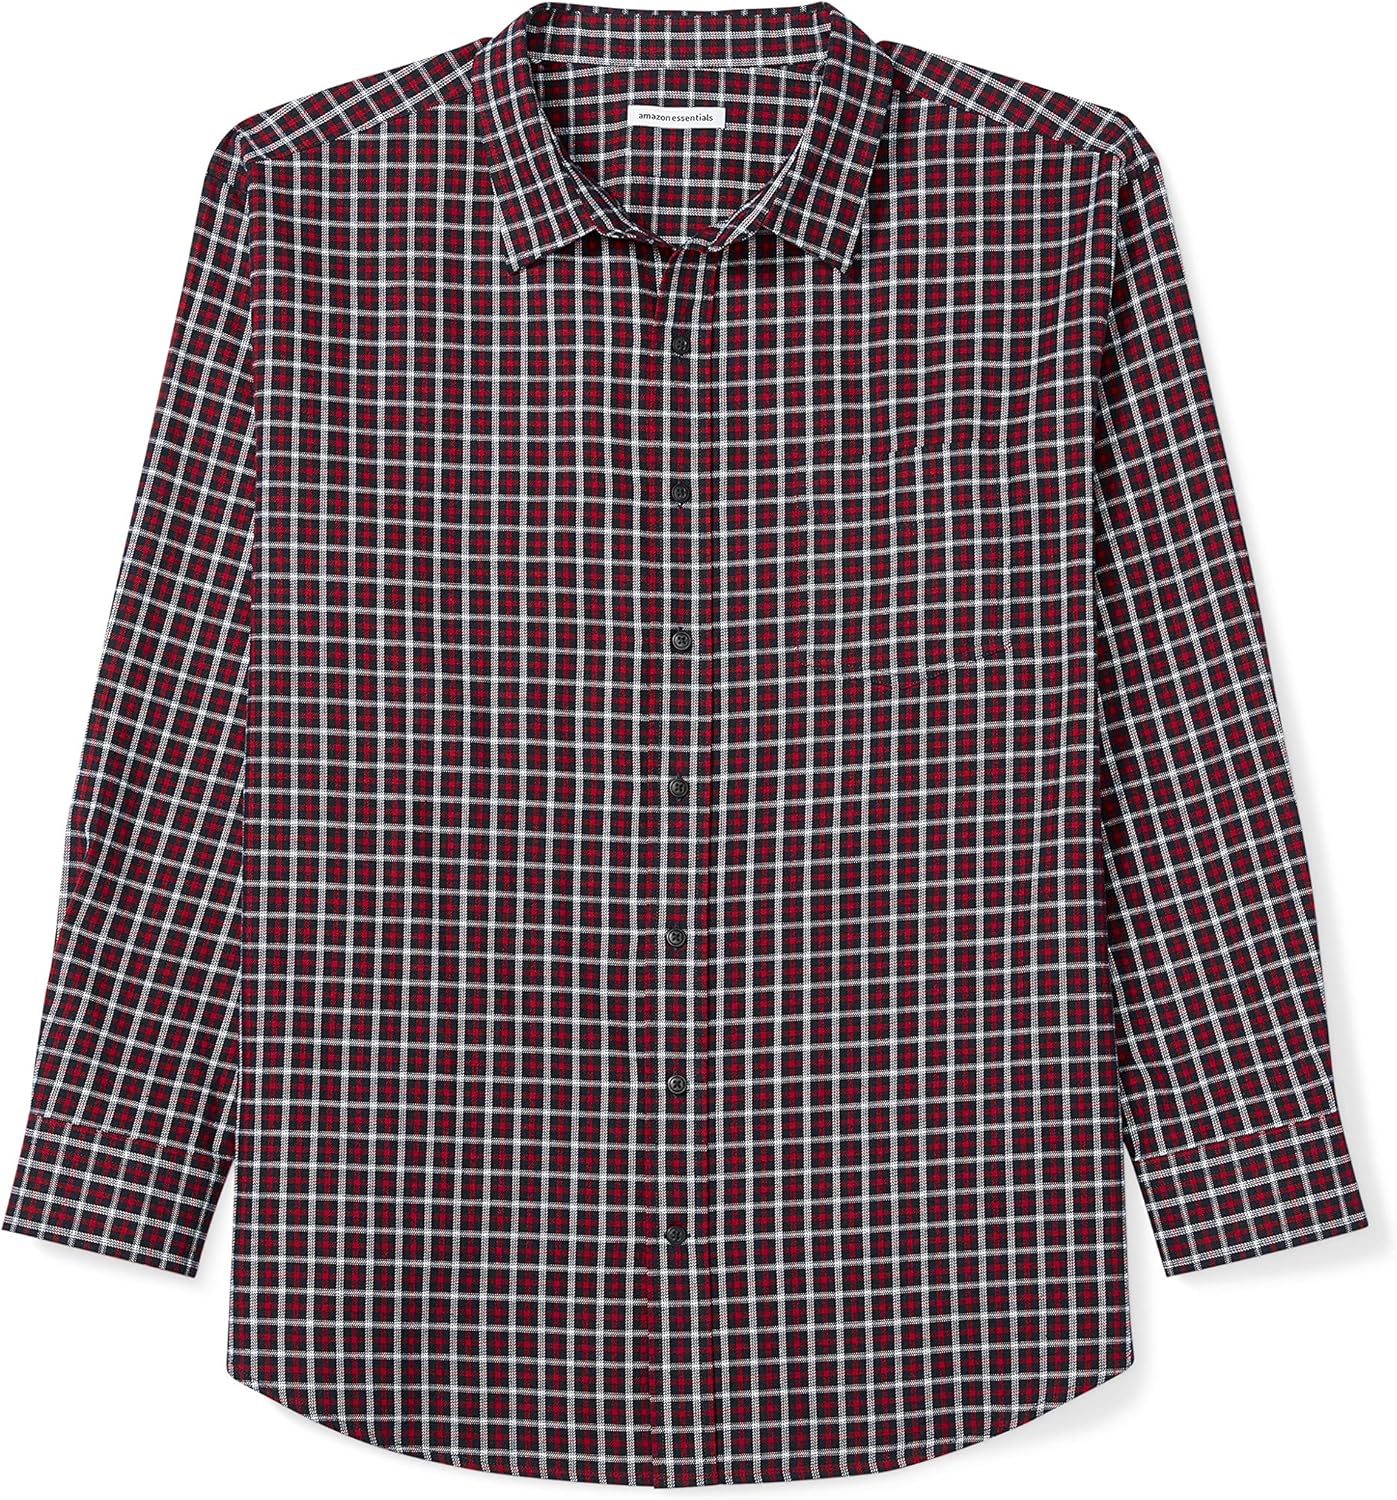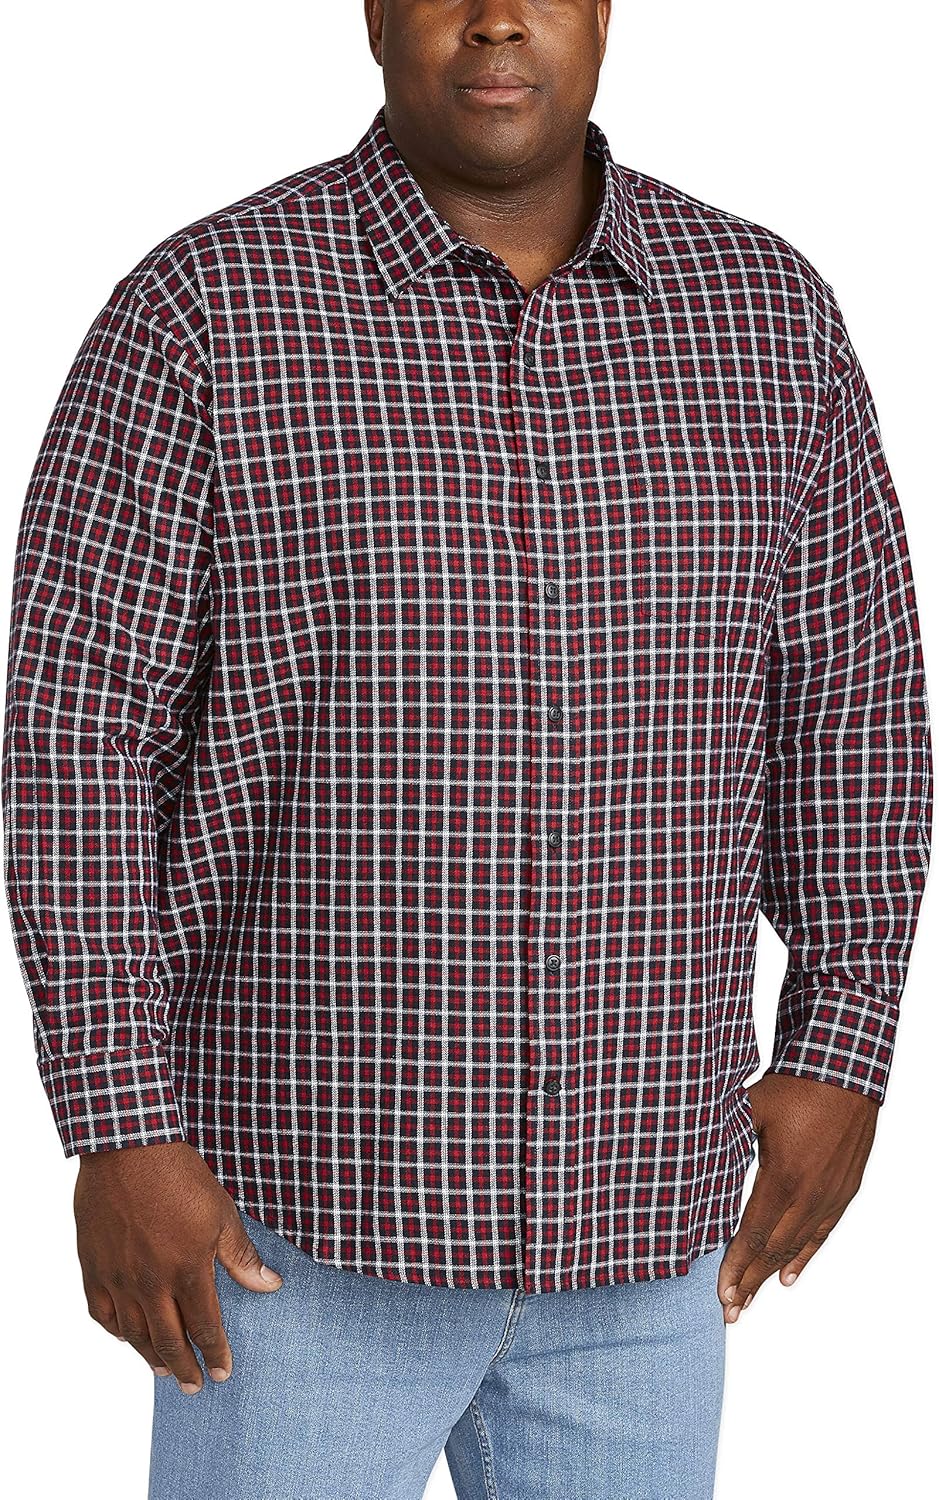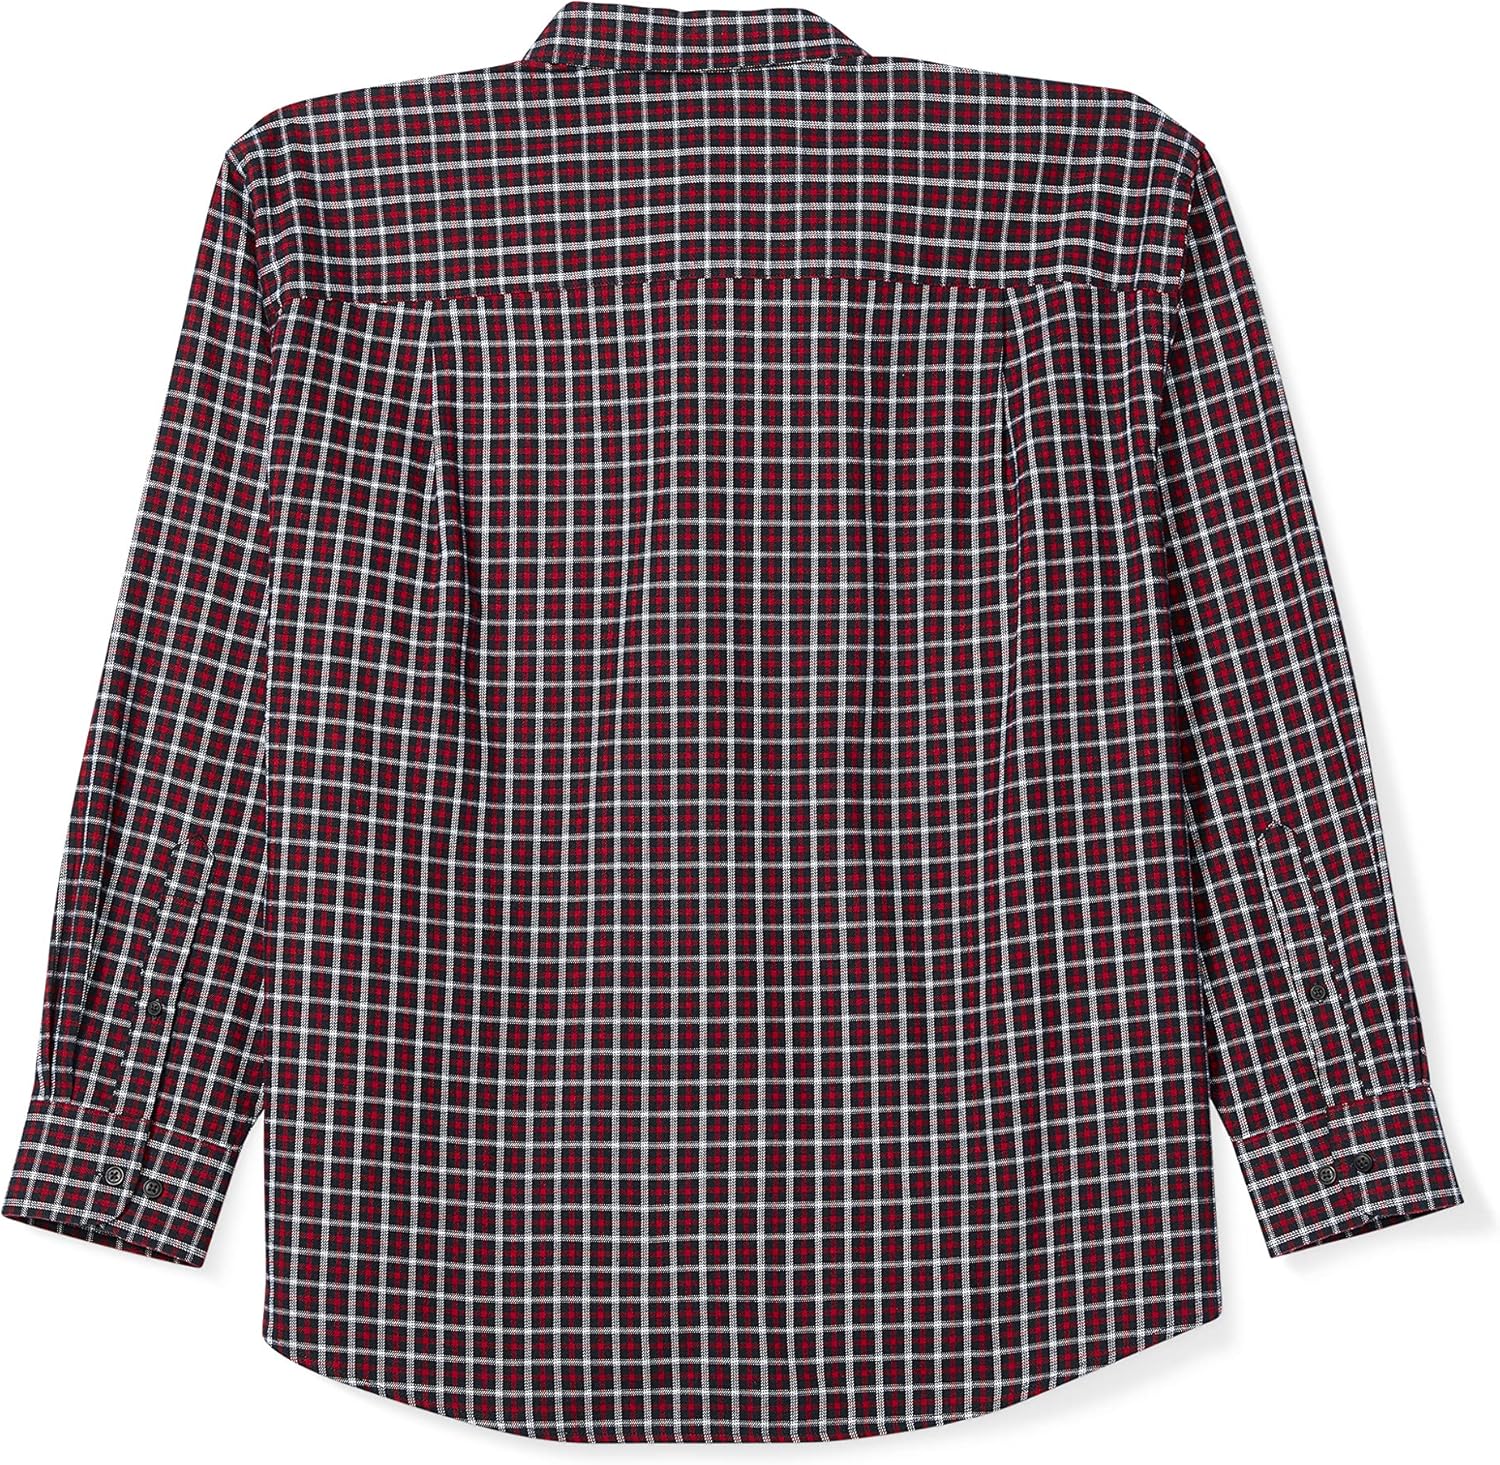
Amazon Essentials Men's Big & Tall Long-Sleeve Plaid Flannel Shirt fit by DXL
Category: AMAZON FASHION
We listen to customer feedback and fine-tune every detail to ensure our clothes are more comfortable, higher quality, and longer lasting—at affordable prices for the whole family. Amazon Essentials is focused on creating affordable, high-quality, and long-lasting everyday clothing you can rely on. Our line of men’s must-haves includes polo shirts, chino pants, classic-fit shorts, casual button-downs, and crew-neck tees. Our consistent sizing takes the guesswork out of shopping, and each piece is put to the test to maintain the highest standards in quality and comfort.
Features: 100% Cotton | Imported | Button closure | Machine Wash | Loose fit for a less structured relaxed silhouette | Soft-yet-sturdy midweight classic flannel, with an instantly comforting, cozy feel | Button-front closure | An Amazon brand